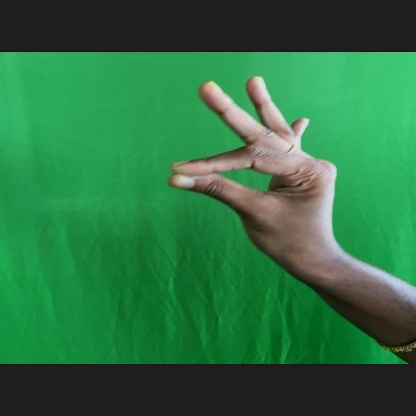
Mudra: Hamsasyam